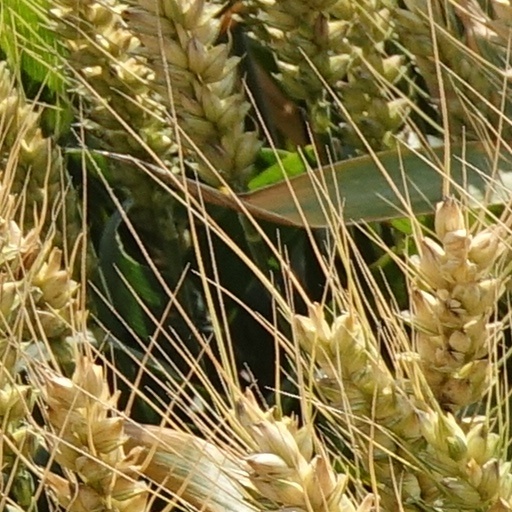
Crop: wheat